John Augspurger Farm No. 1

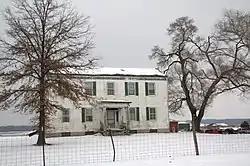

John Augspurger Farm No. 1 is a registered historic building near Trenton, Ohio, listed in the National Register on 1984-08-03.